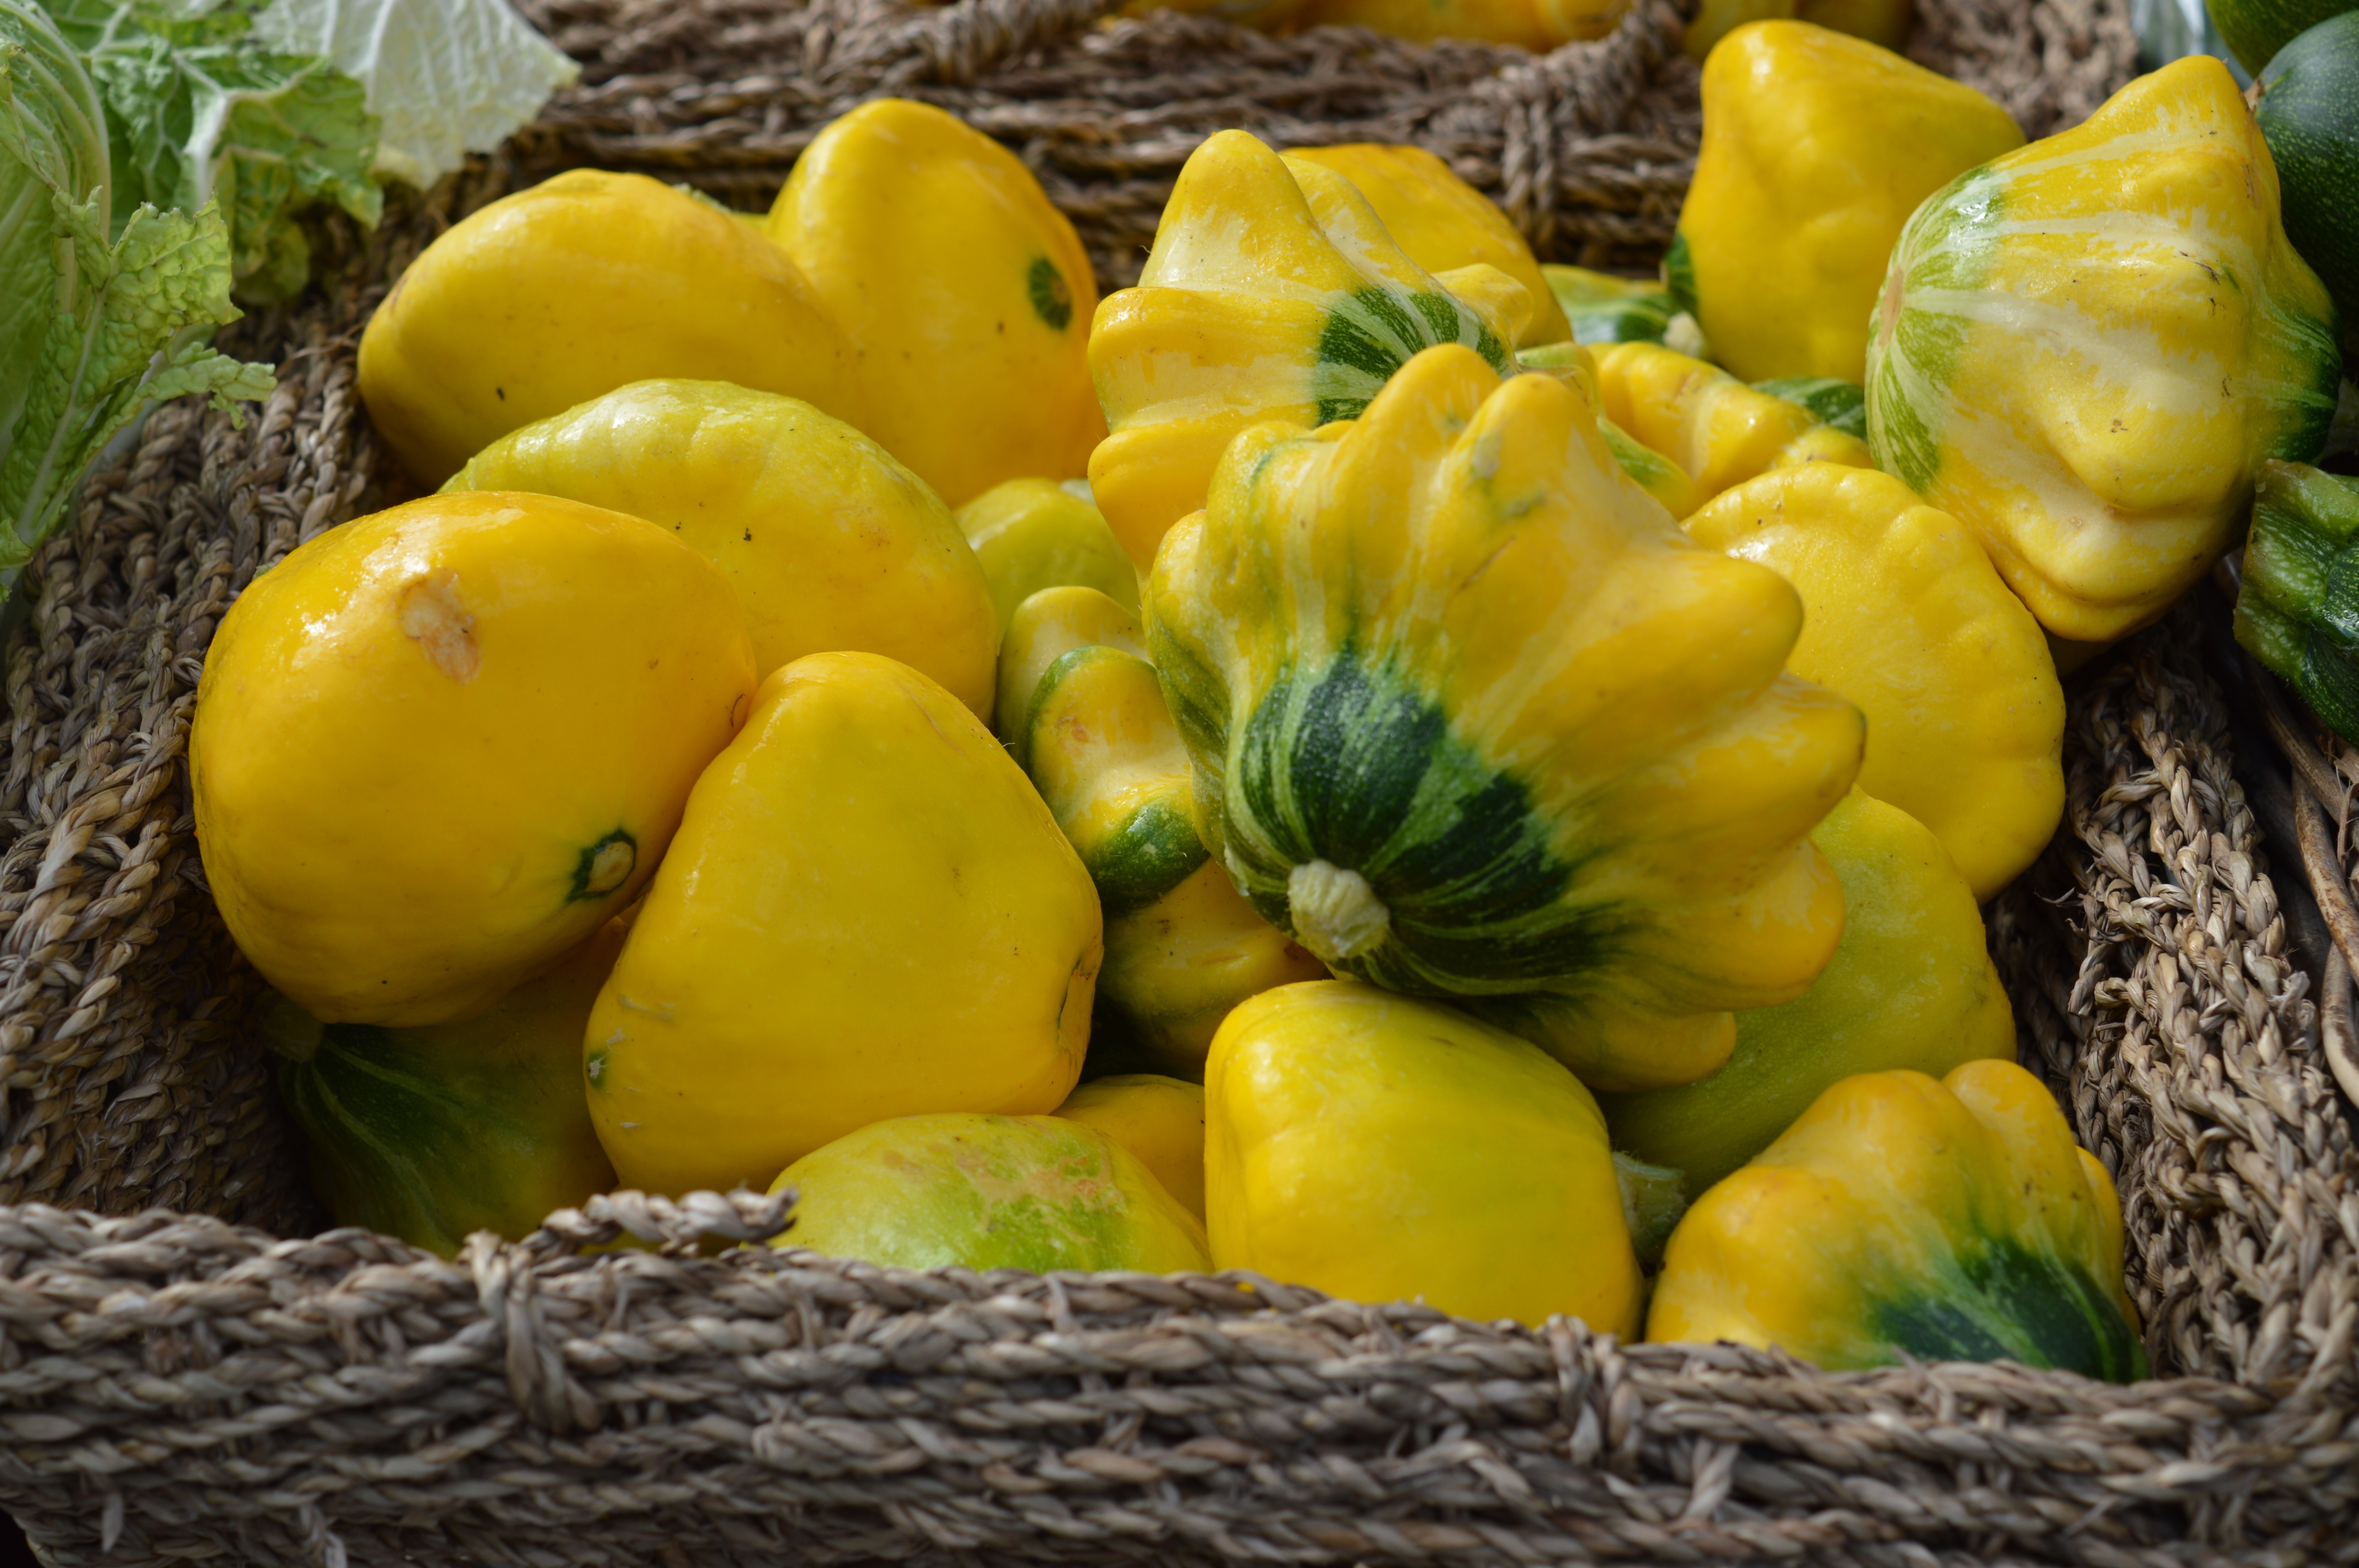
plant, fruit, flower, food, green, produce, vegetable, fresh, market, yellow, healthy, flora, delicious, squash, gourd, vegetables, peppers, vegan, vegetarian, raw, diet, citron, organic, cucurbita, dieting, flowering plant, healthy foods, land plant